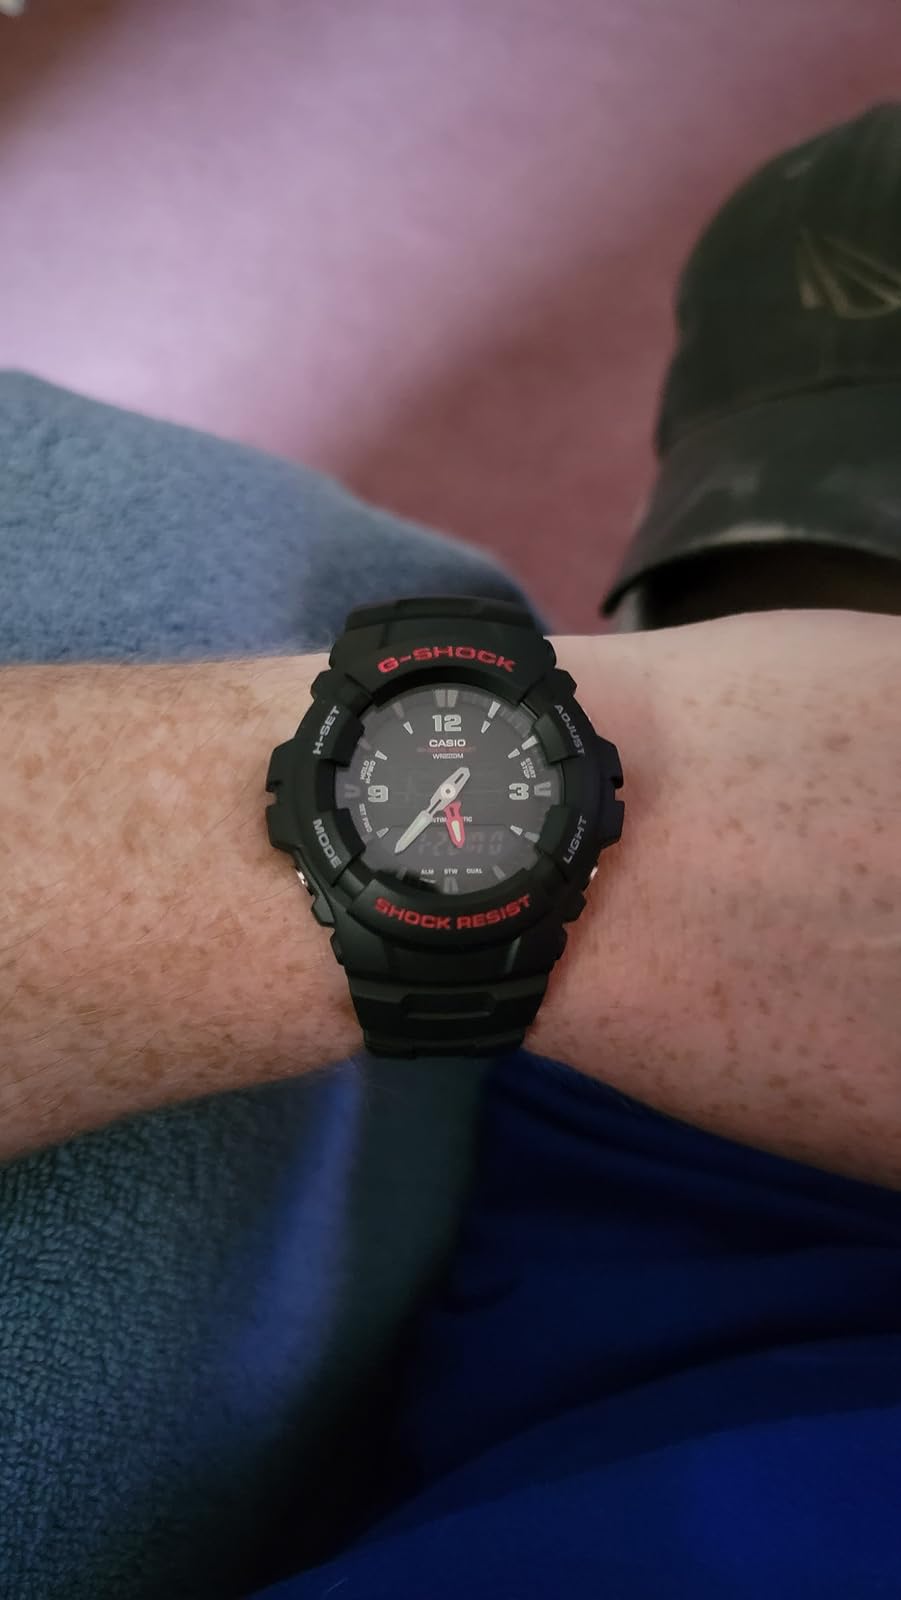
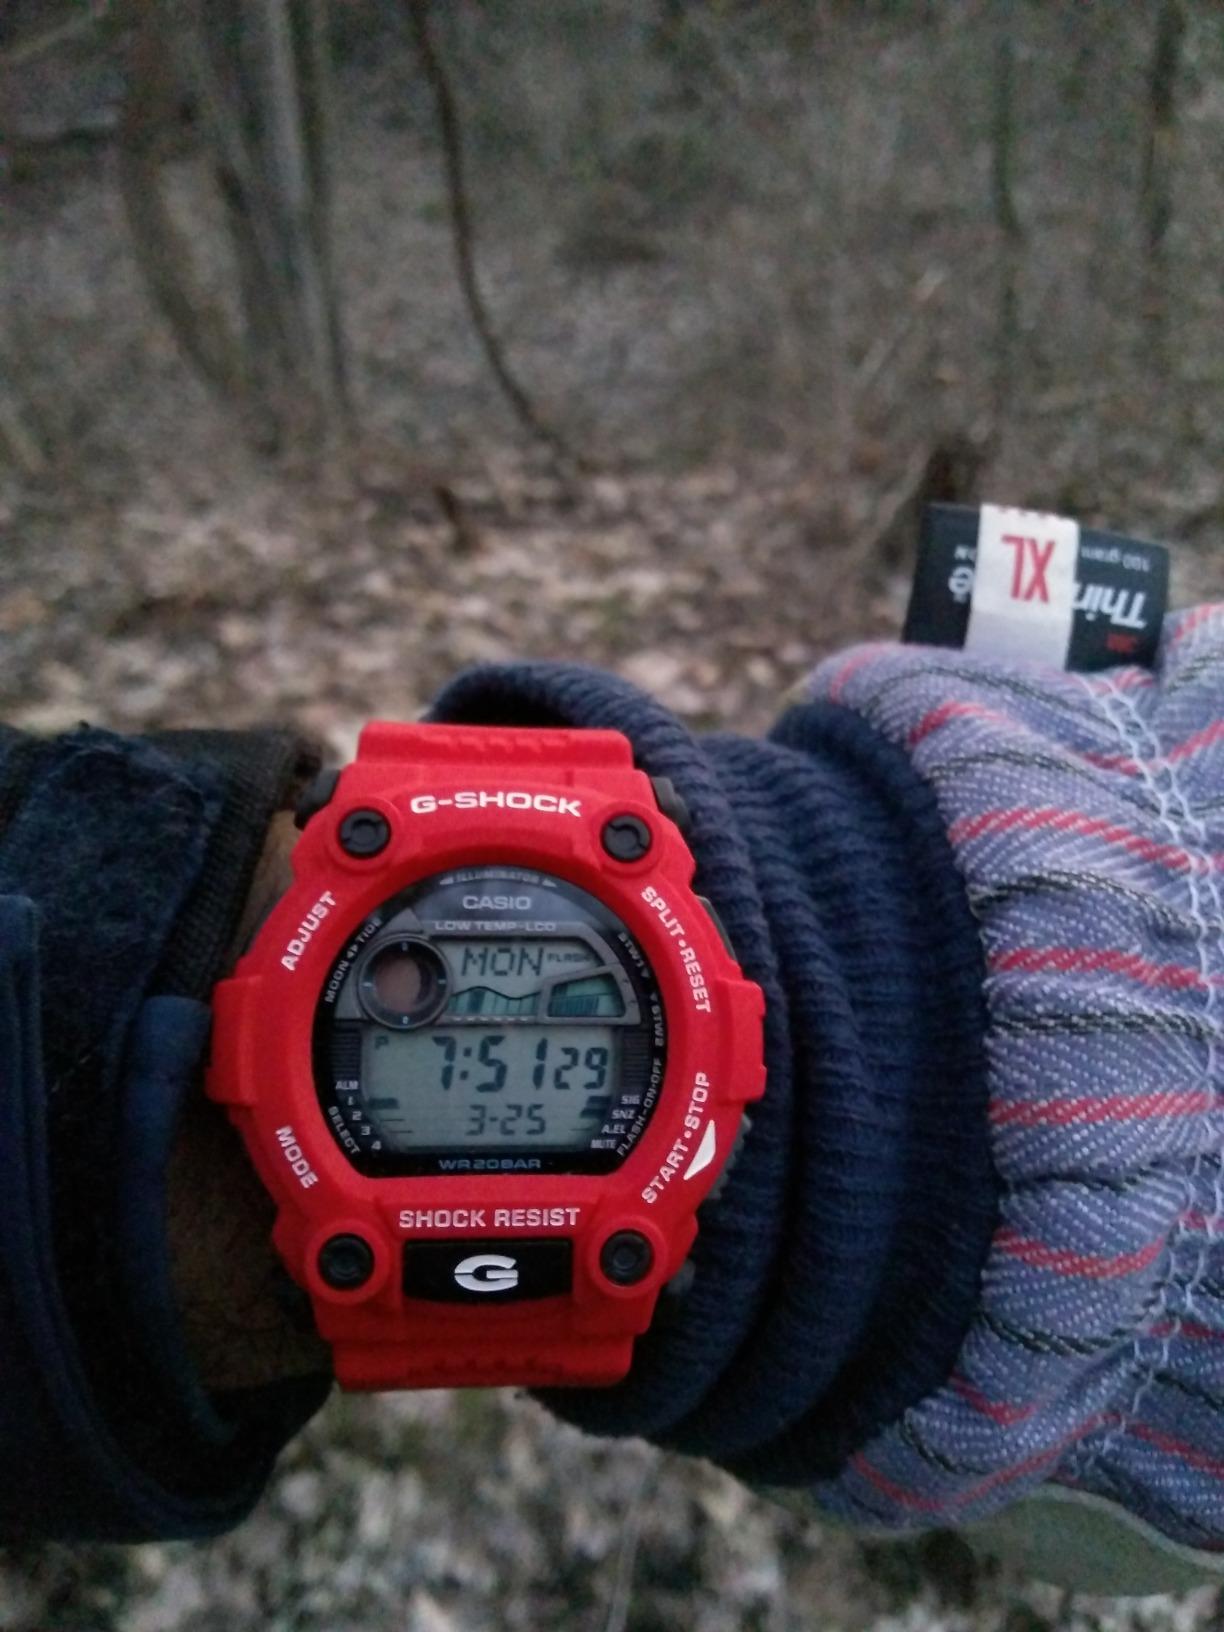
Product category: accessories_watch
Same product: no